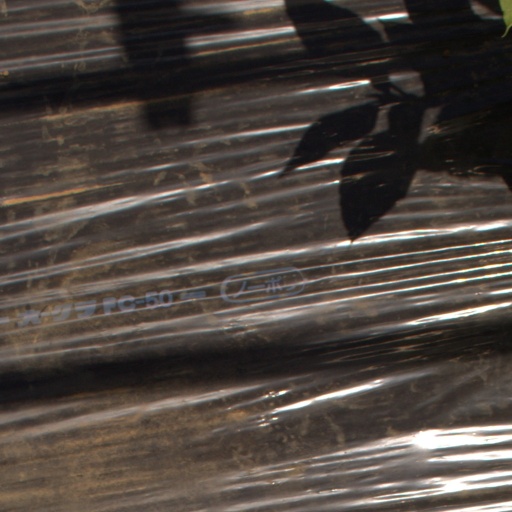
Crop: Jerusalem artichoke